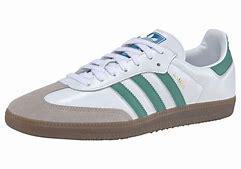
Brand: Adidas
Model: Samba OG